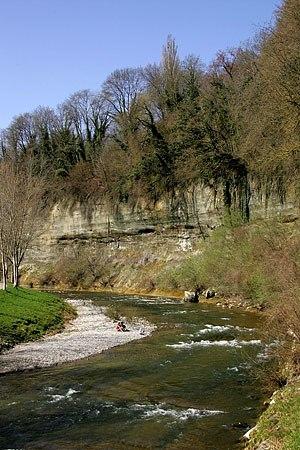
Moudon est une commune suisse du canton de Vaud, située dans le district de la Broye-Vully. D'origine celtique, c'est une ville romaine, puis savoyarde et bernoise. C'est le chef-lieu du district de Moudon entre 1798 et 2007. La commune est peuplée de 6 135 habitants en 2018. Son territoire, d'une surface de 1 571 hectares, est traversé par la Broye.
La Broye est une rivière coulant en Suisse. Mesurant 79 km de long, elle prend sa source dans les Préalpes fribourgeoises avant de rejoindre la Thielle dans le lac de Neuchâtel. Elle traverse les cantons de Fribourg et Vaud. La surface de son bassin hydrographique est de 850 km².